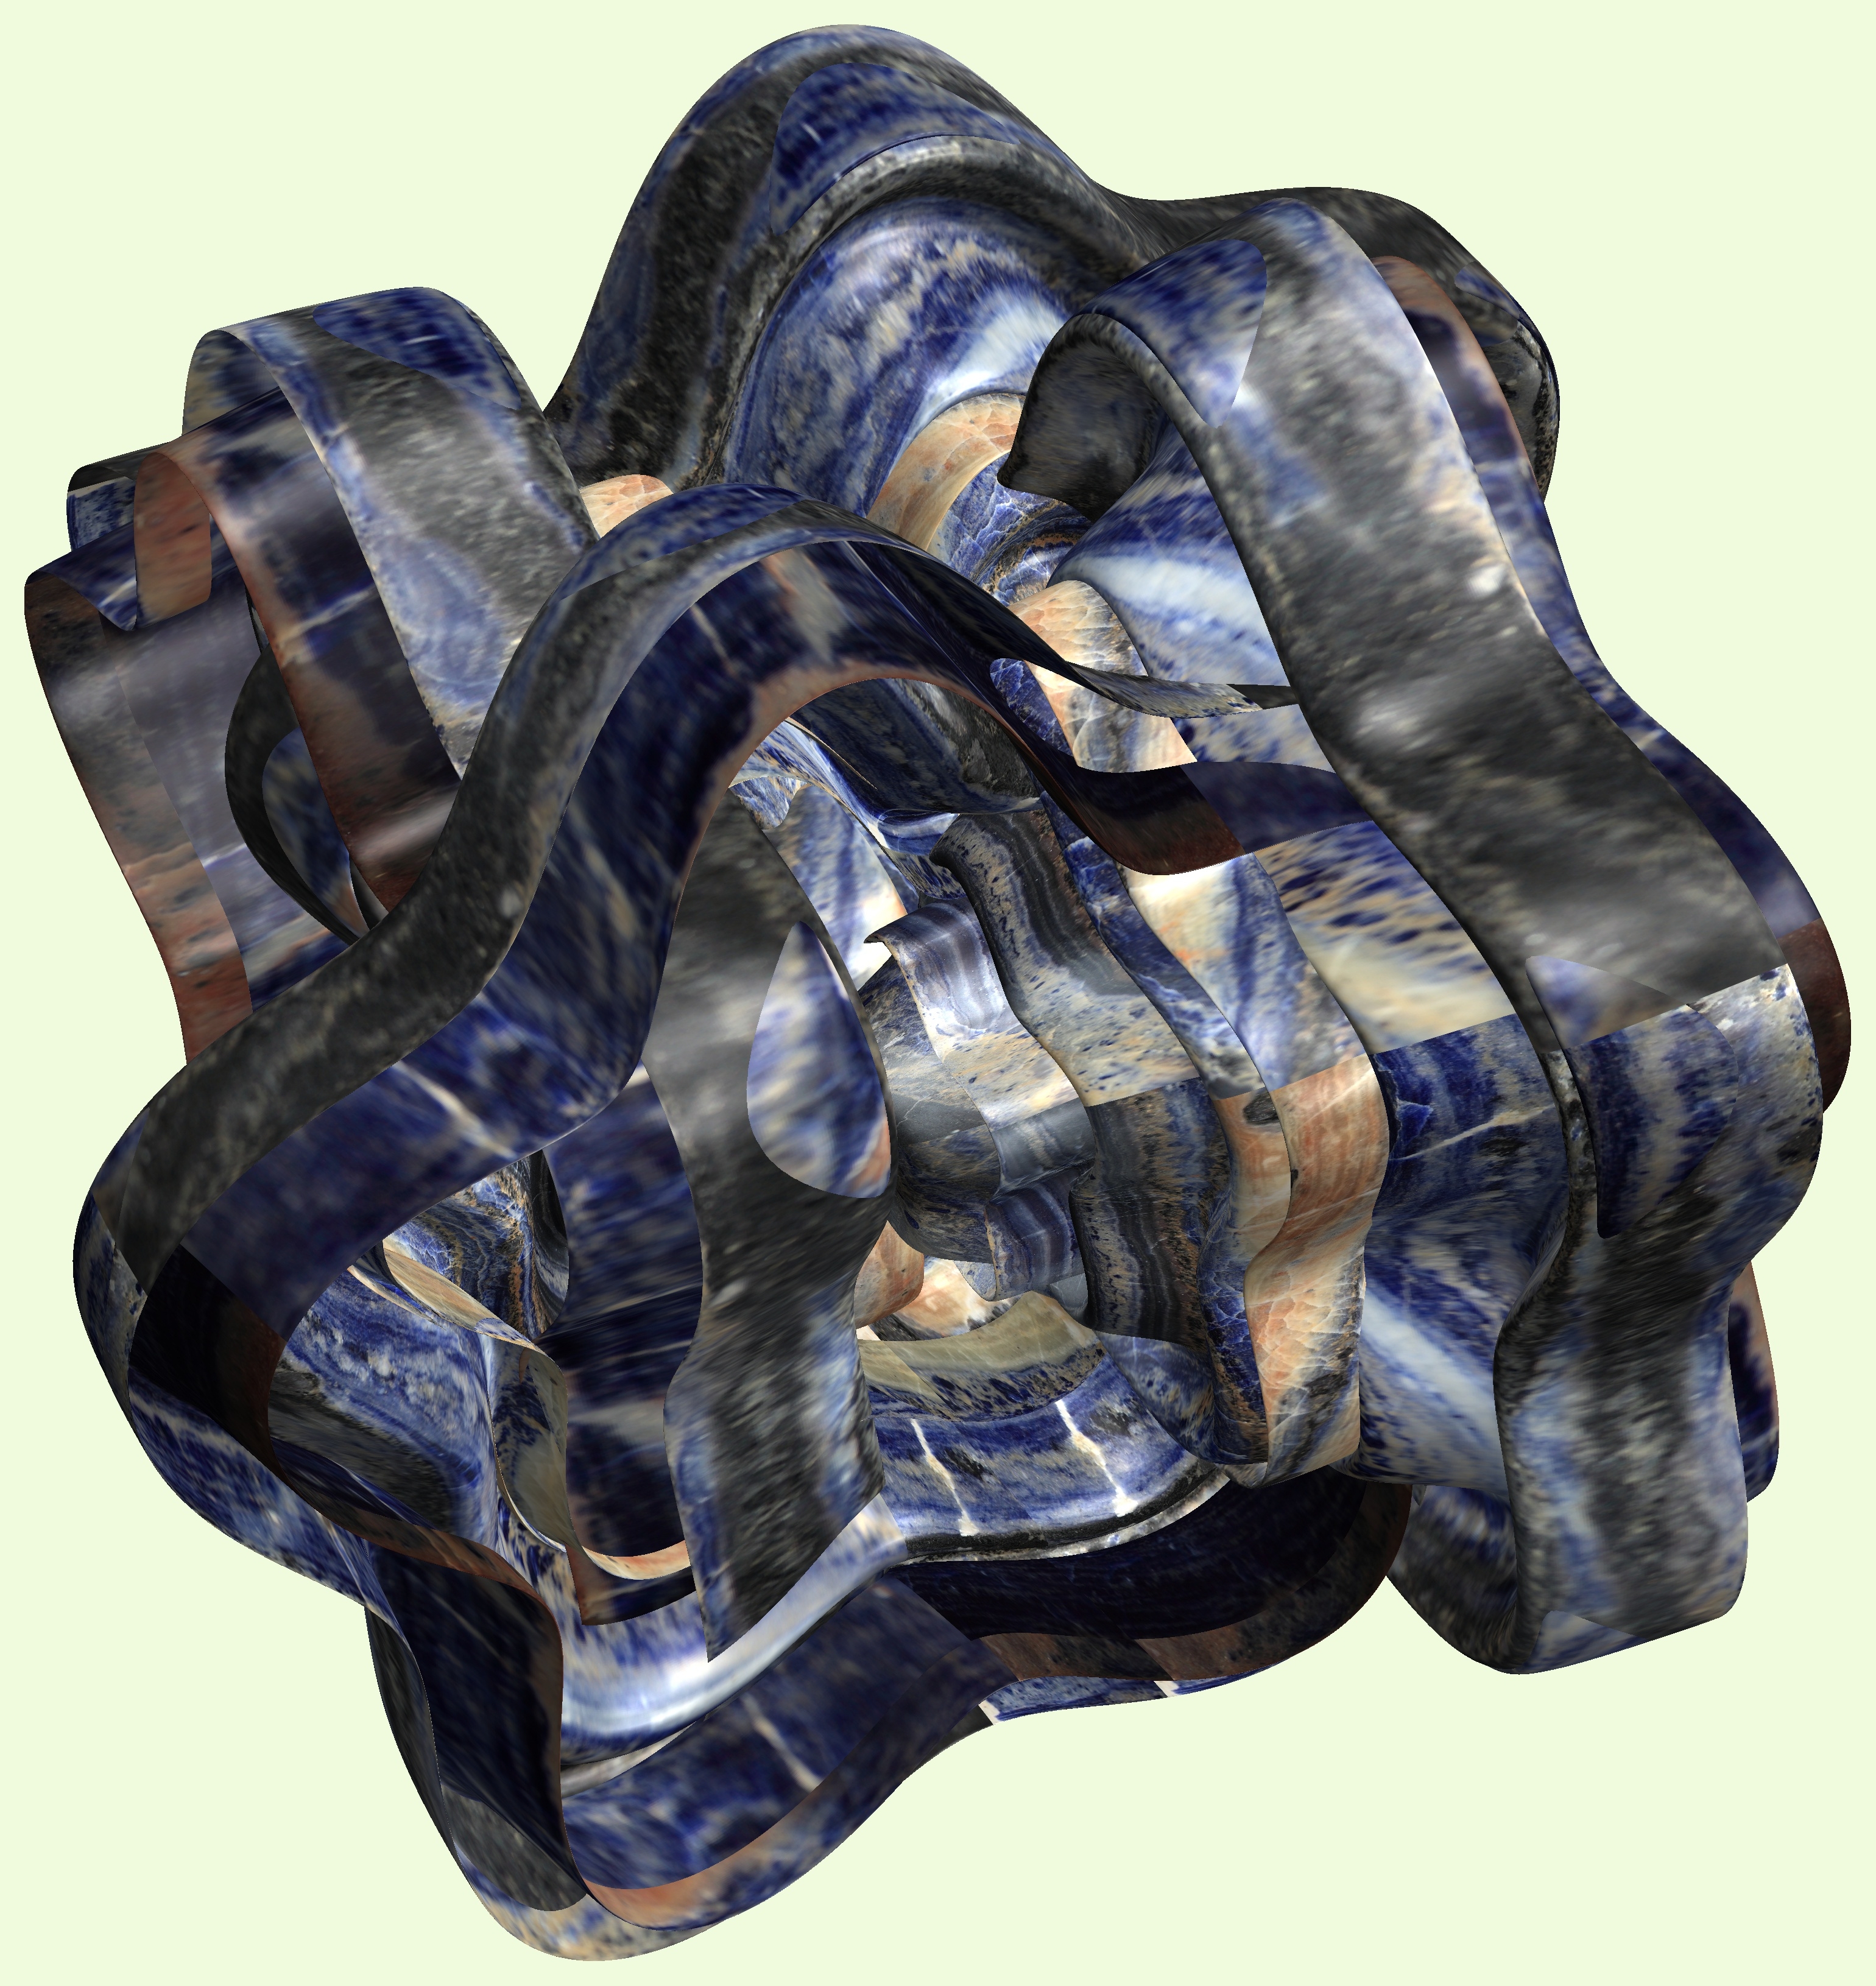
hand, structure, texture, cup, pattern, arm, product, sculpture, art, figure, design, symmetry, 3d, graphic, mathematica, cg, parametricplot3d, code, program, algorithm, abstruct, mapping, fashion accessory